Line of greatest slope

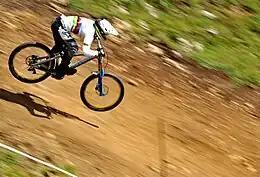
A mountain biker riding a trail which follows the line of greatest slope, or fall line.

In mountain biking the line of greatest slope defines the fall line, which is the path a trail will follow to descend a hill or mountain with the shortest path, and will also cause the rider to gain the most velocity (assuming brakes are not used, and other factors such as rolling resistance are equal).